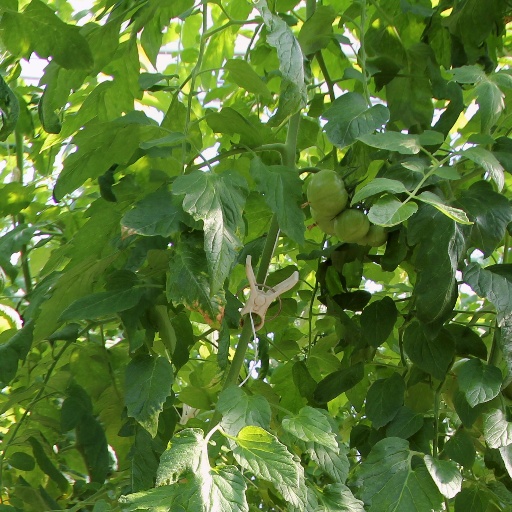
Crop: tomato